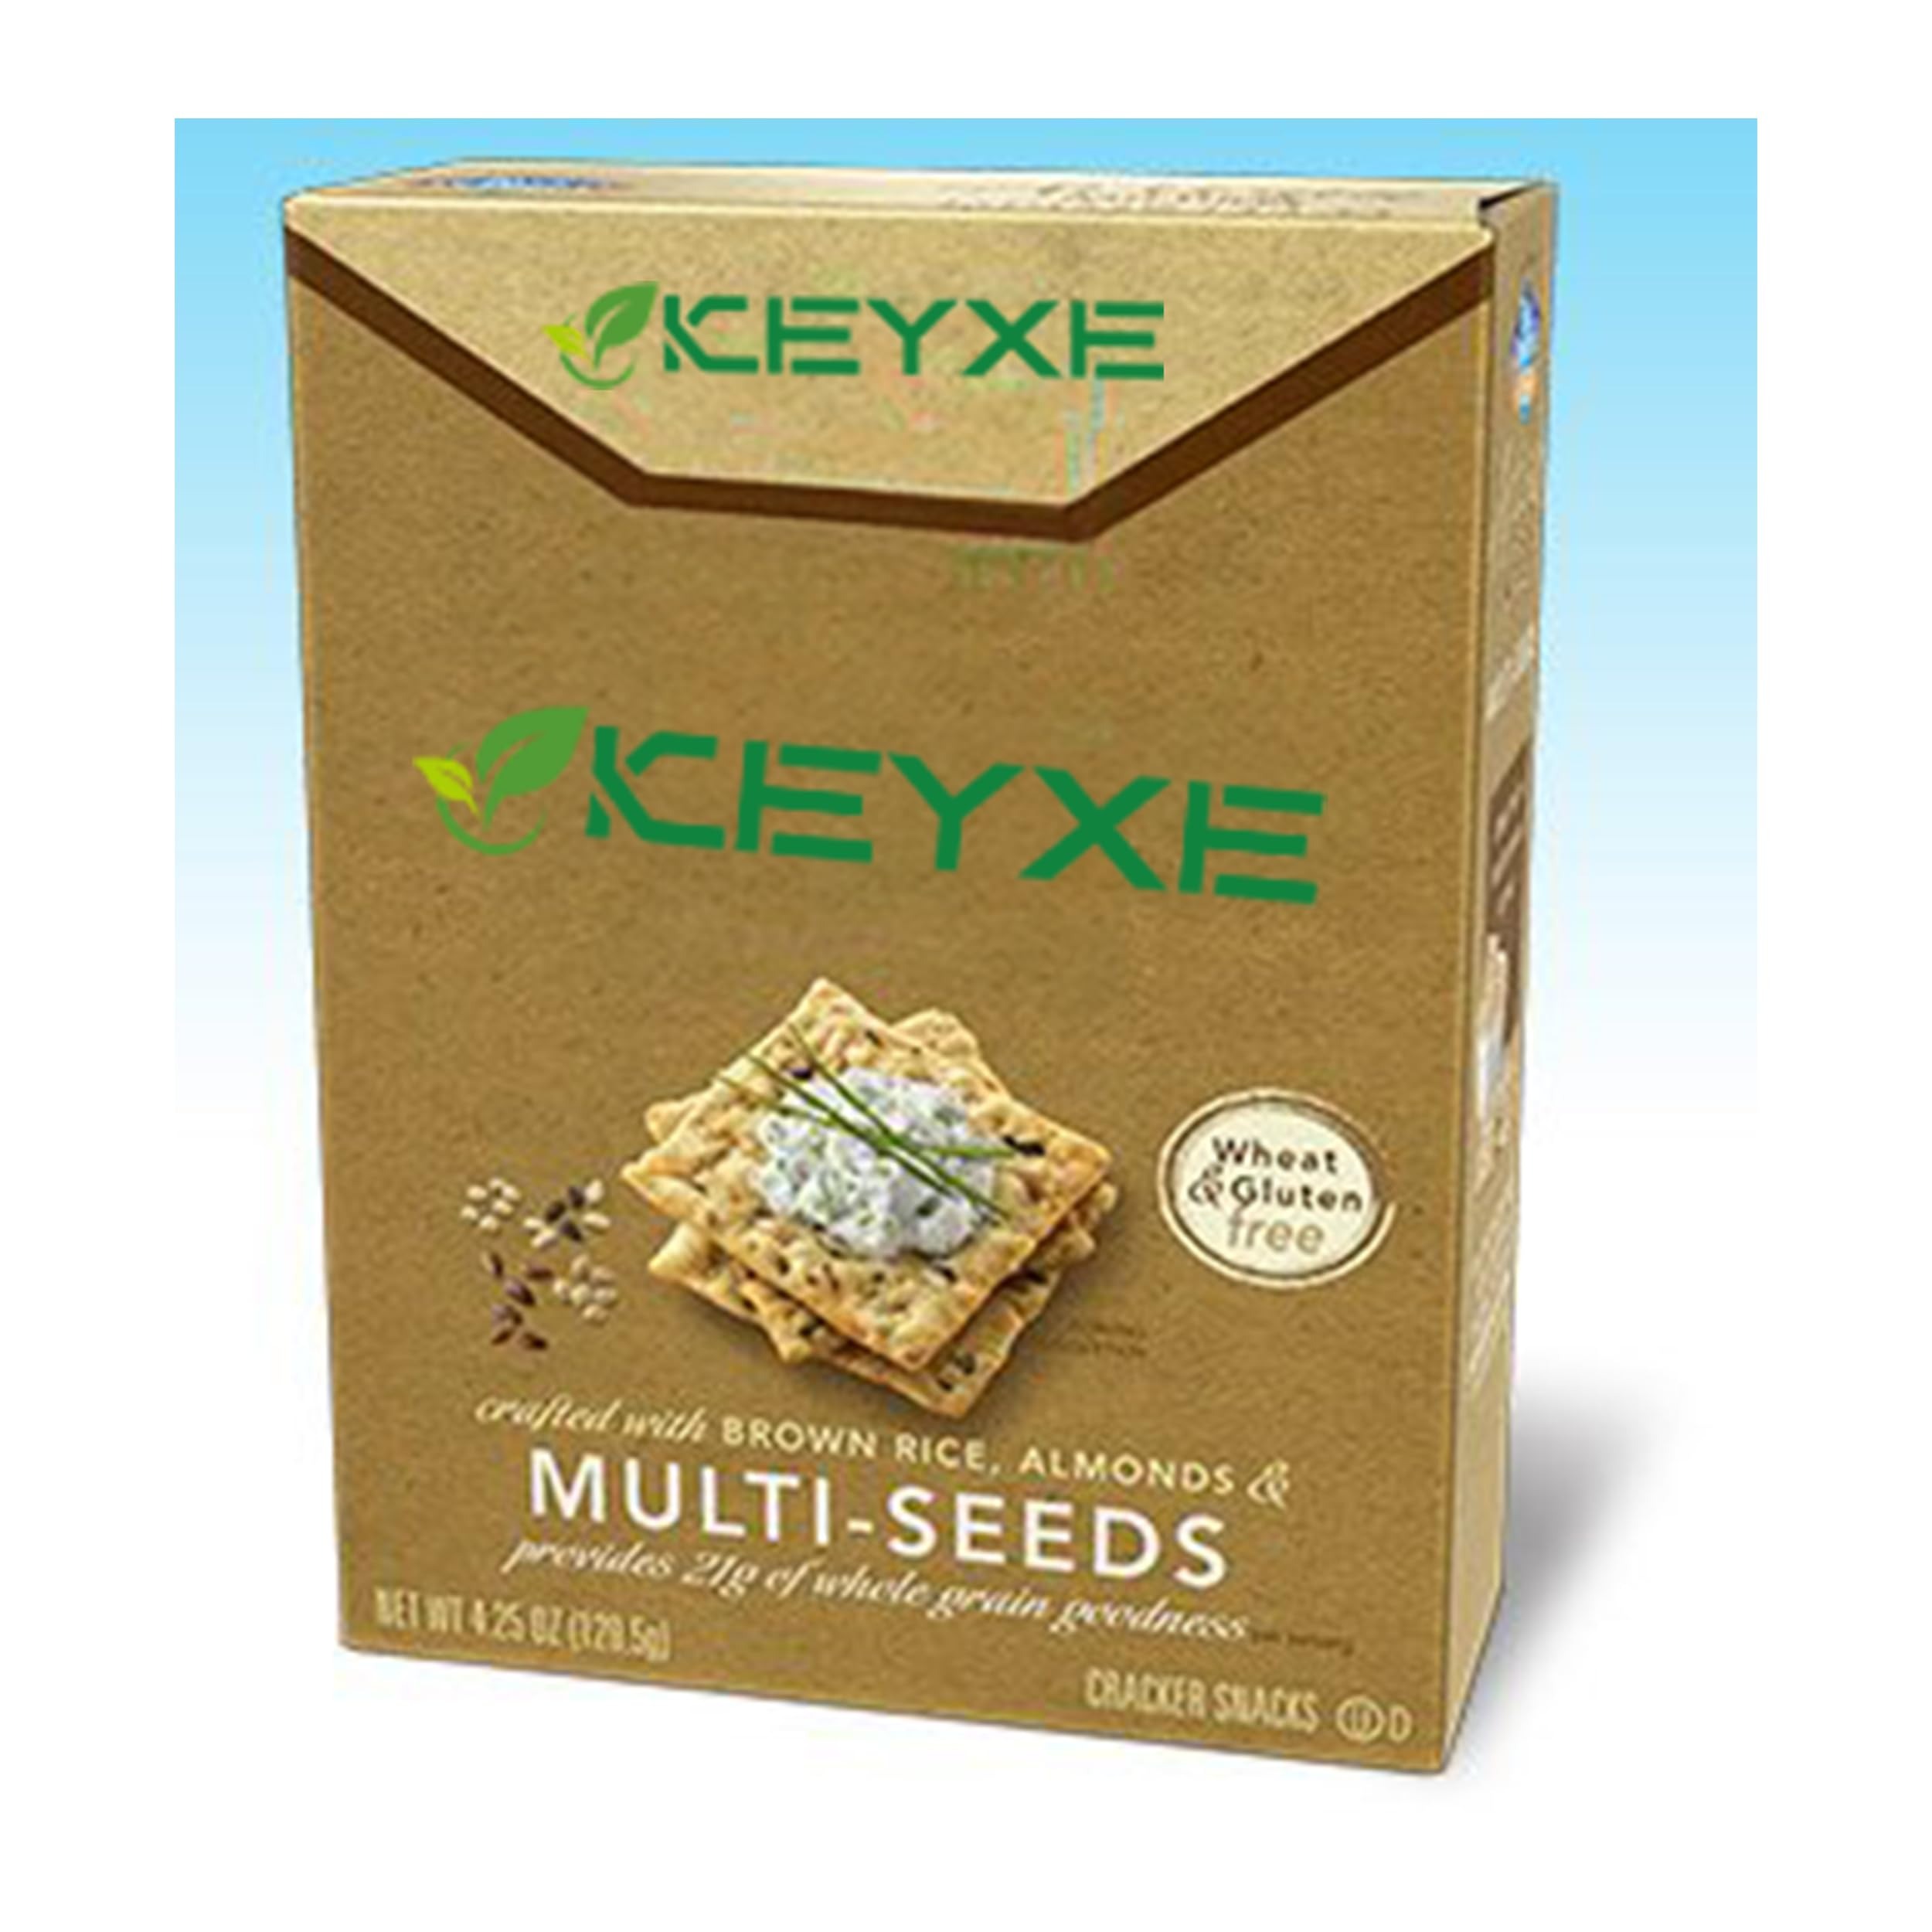
Item Name: Blue Diamond Artisan Multi Seeds Nut Thins (Wheat & Gluten Free), Buy TWELVE Boxes and SAVE, Each Box is 4.25 oz (Case of 12)
Value: 4.25
Unit: Fl Oz

Price: 65.75